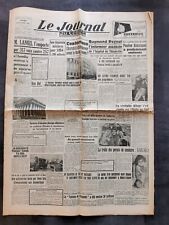
Waste category: paper